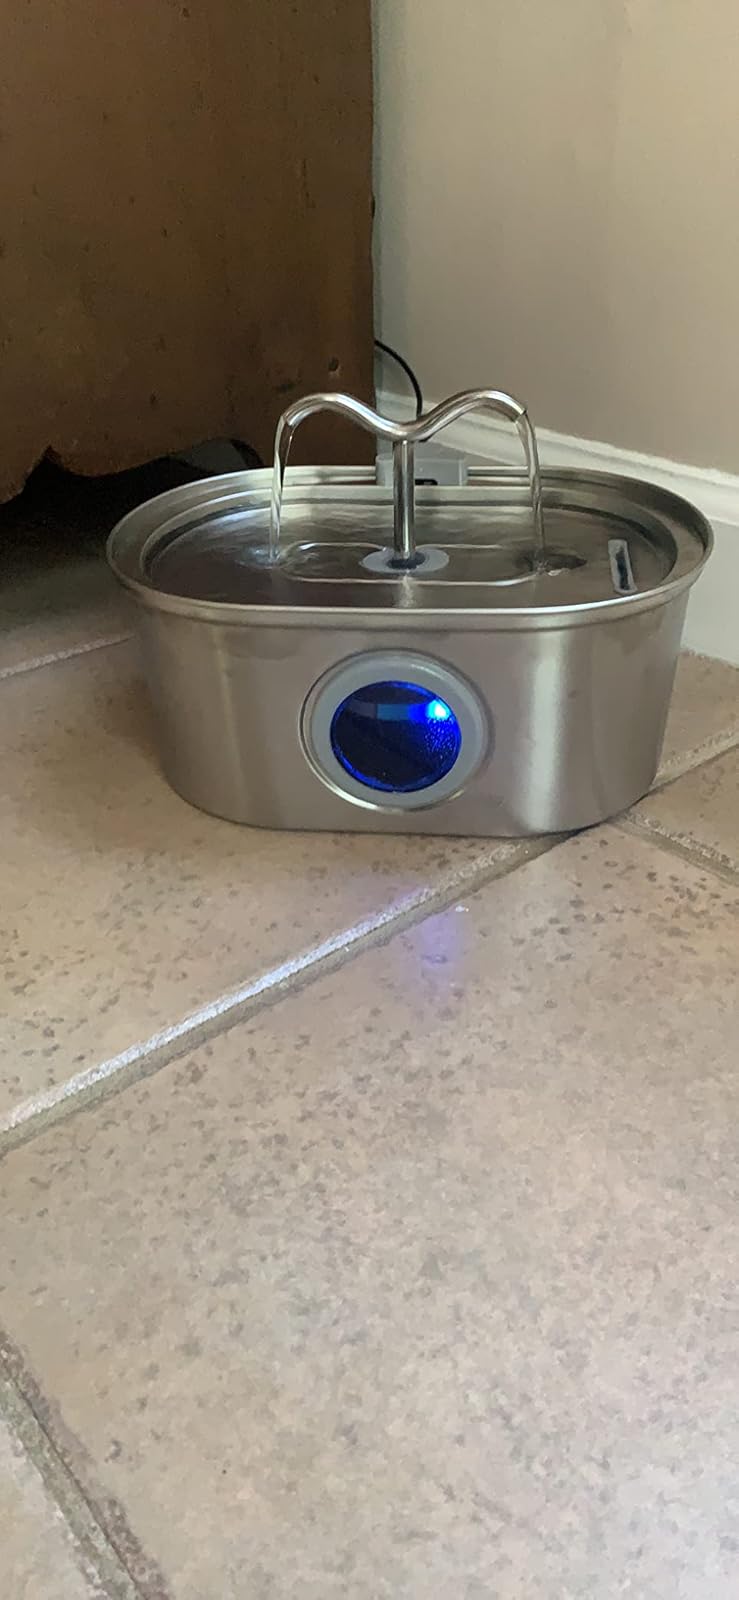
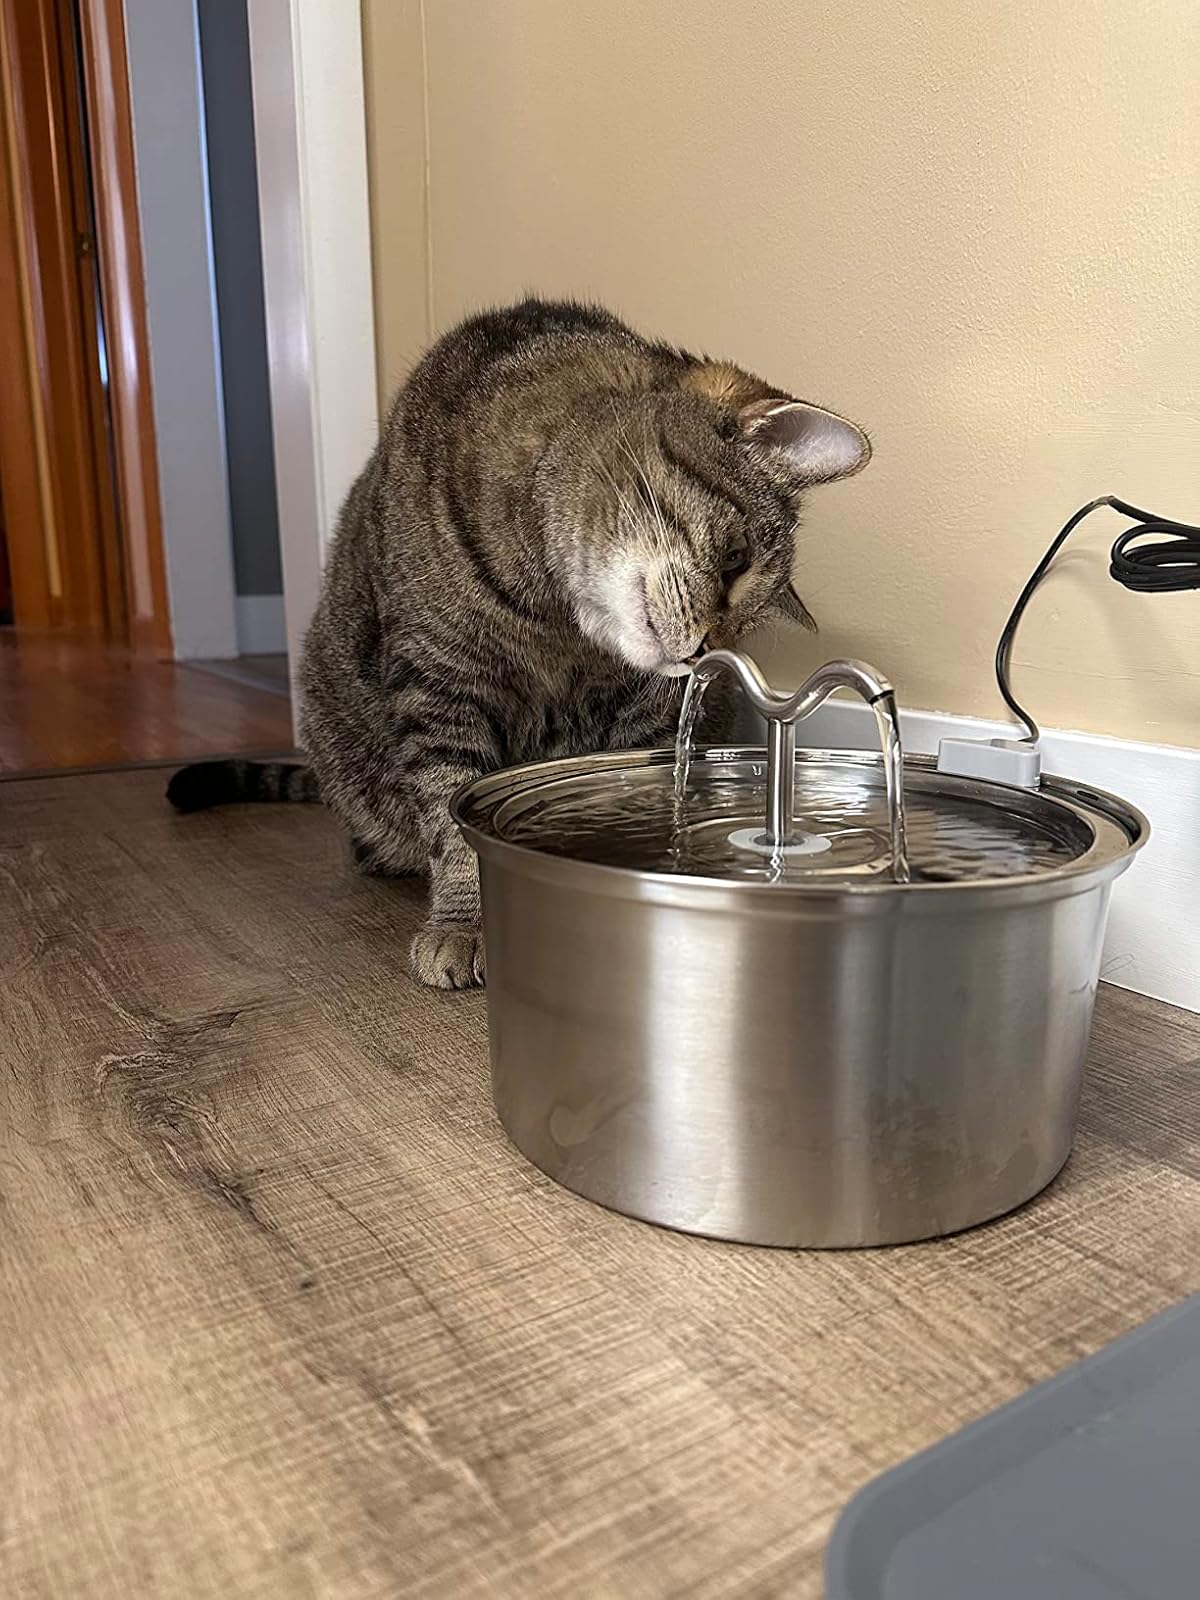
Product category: items_bowl
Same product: no